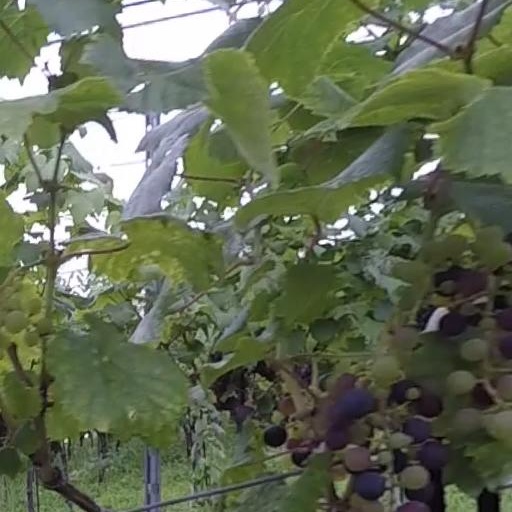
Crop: grape